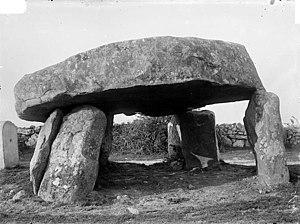
Dolmen de Gohquer à Plouharnel, photographié par Zacharie Le Rouzic.
Le dolmen de Gohquer est un dolmen situé à Plouharnel, en France.
Cet article recense les monuments historiques de l'arrondissement de Lorient, dans le département du Morbihan, en France.
Cet article recense les monuments historiques français classés en 1889.